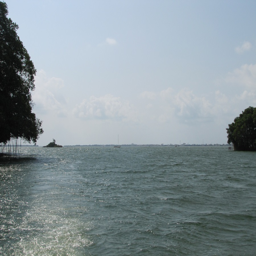
looking back to the bay from the river